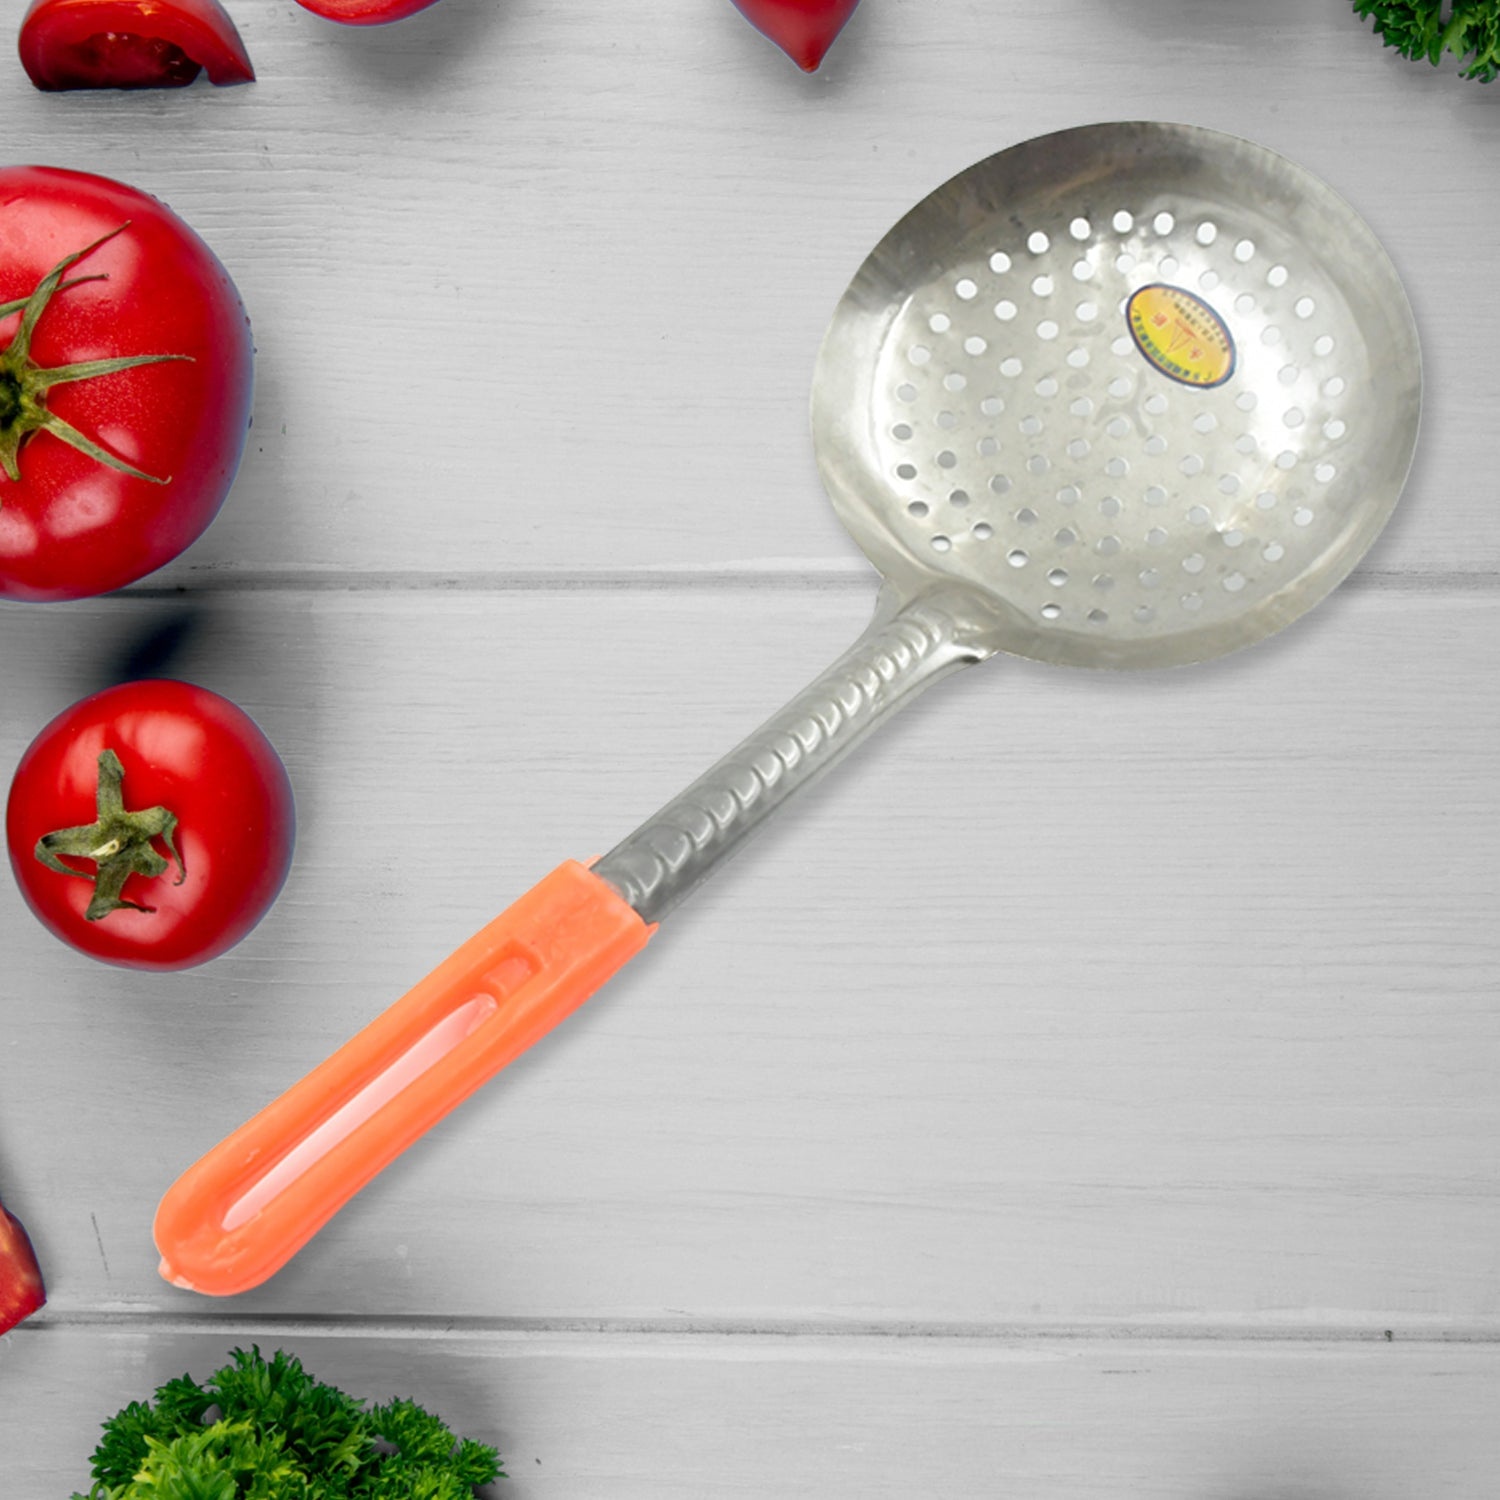
Colander Spoon, Non Slip Hand Polished Thickened Hot Pot Spoon for Kitchen for Restaurant, Stainless Steel Cooking Colander Skimmer Slotted Spoon Kitchen Strainer Ladle with Long Handle for Kitchen Cooking Baking (35 Cm)
Colander Spoon, Non Slip Hand Polished Thickened Hot Pot Spoon for Kitchen for Restaurant, Stainless Steel Cooking Colander Skimmer Slotted Spoon Kitchen Strainer Ladle with Long Handle for Kitchen Cooking Baking (35 Cm) Description:- Ergonomic hand: the stainless steel slotted spoon is designed with long length handle, which can be useful to protect your hands from splashes and hot oil, the proper size mesh holes enable quick draining when hold on to the food. This shiny flatware set is perfect for Thanksgiving, Christmas, Housewarming, Wedding, Restaurant, Hotel or Daily Use. Please don’t use iron wire to scratch the piece to keep their smooth surface. Easy to clean and reusable, great for hiking, mountain hiking, camping, lake fishing, construction site lunch or picnicking. Simple classic modern design would match well with your existing cutlery and elevate everyday meals into a fine dining experience. This flatware set, definitely the secret weapon of the dinner, at the same time enhances the dining experience! This set of tableware can meet your various needs and is widely used in coffee, tea, desserts, appetizers, etc. Elegant design and superior quality makes this ware set suitable for kitchens, restaurants, events, and everyday meals. Easy to clean and dishwasher safe. The product is easy to clean, easy to store, smooth and shiny edges will not harm the skin, you can use it with confidence. As a wonderful gift for a family member, or it is a great home warming gift for him/her who is getting married or has just got their own apartments. As a gift to your family and friends is also a perfect choice. Suit for using in any occasion, such as family, restaurant, party, and picnic. Dimension:- Volu. Weight (Gm) :- 535 Product Weight (Gm) :- 95 Ship Weight (Gm) :- 535 Length (Cm) :- 35 Breadth (Cm) :- 15 Height (Cm) :- 5
Category: Home & Garden > Kitchen & Dining > Kitchen Tools & Utensils > Colanders & Strainers > Colanders